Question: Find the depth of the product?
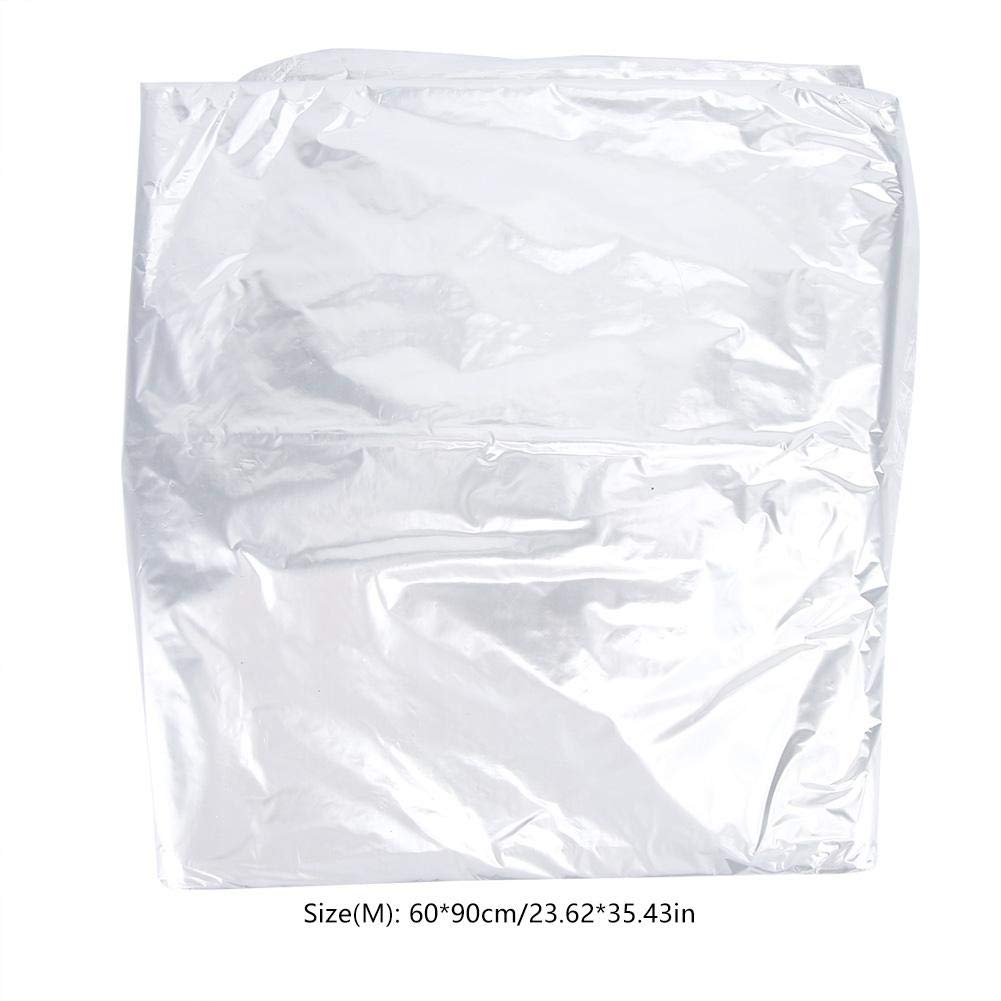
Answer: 90.0 centimetre